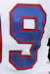
Number: 9